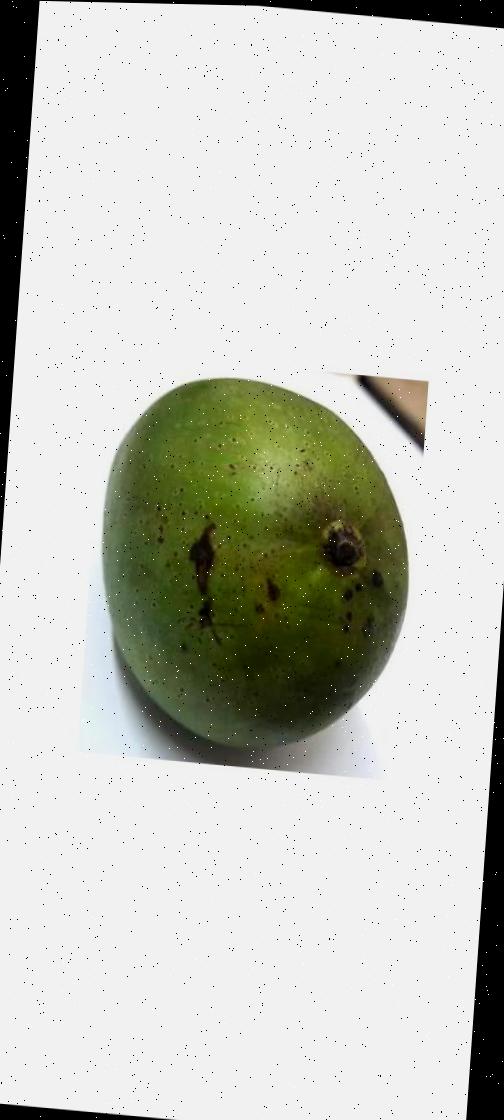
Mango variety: Ashshina Zhinuk